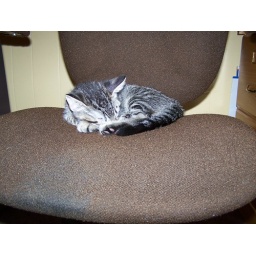
cuppycake in my computer chair